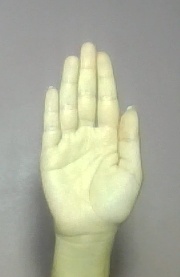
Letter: seen